City of Denver (train)

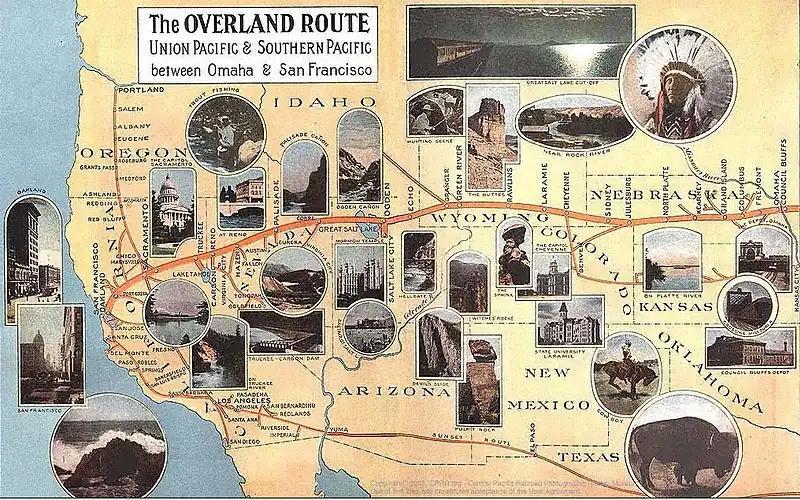
A 1908 map depicting the Union Pacific's "Overland Route."

Between 1936–1955 the "City of Denver" used the Chicago and North Western Railway between Chicago and Omaha. After 1955 it used the Milwaukee Road. The train's Union Pacific route west of Omaha remained unchanged for the duration. The train followed the Overland Route from Omaha to Julesburg, where it diverged southwest for Denver. In March 1950 it made the following stops west of Omaha: Columbus, Grand Island, Kearney, and North Platte in Nebraska and Julesburg in Colorado. On the C&NW it made the following stops west of Chicago, all in Iowa: Cedar Rapids, Ames, Boone, and Council Bluffs. The westbound train departed Chicago's Chicago and North Western Terminal at 5:00 PM and arrived at Denver's Union Station at 8:30 AM the following morning.